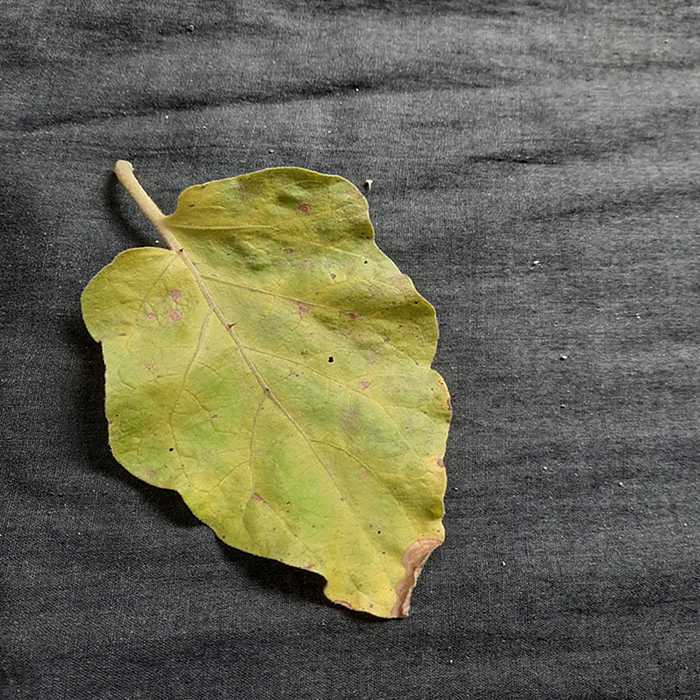
Plant: Eggplant
Label: Eggplant verticillium wilt